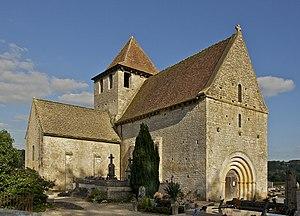
La Chapelle Saint-Martin, à Limeuil en Dordogne, France. Eglise romane du XIIème siècle, chapelle latérale des XIIIème et XIVème siècles. Toiture en lauze calcaire sur le choeur et la chapelle. Dédicacée en 1194 par Adhémar de la Tour, évêque de Périgueux.
Cet article recense les monuments historiques de l'arrondissement de Sarlat-la-Canéda, dans le département de la Dordogne, en France.
Saint-Martin est le nom de nombreuses églises, en Europe et en Amérique latine. Cet article en recense un certain nombre.
L'église Saint-Martin est une église catholique située à Limeuil, en France.